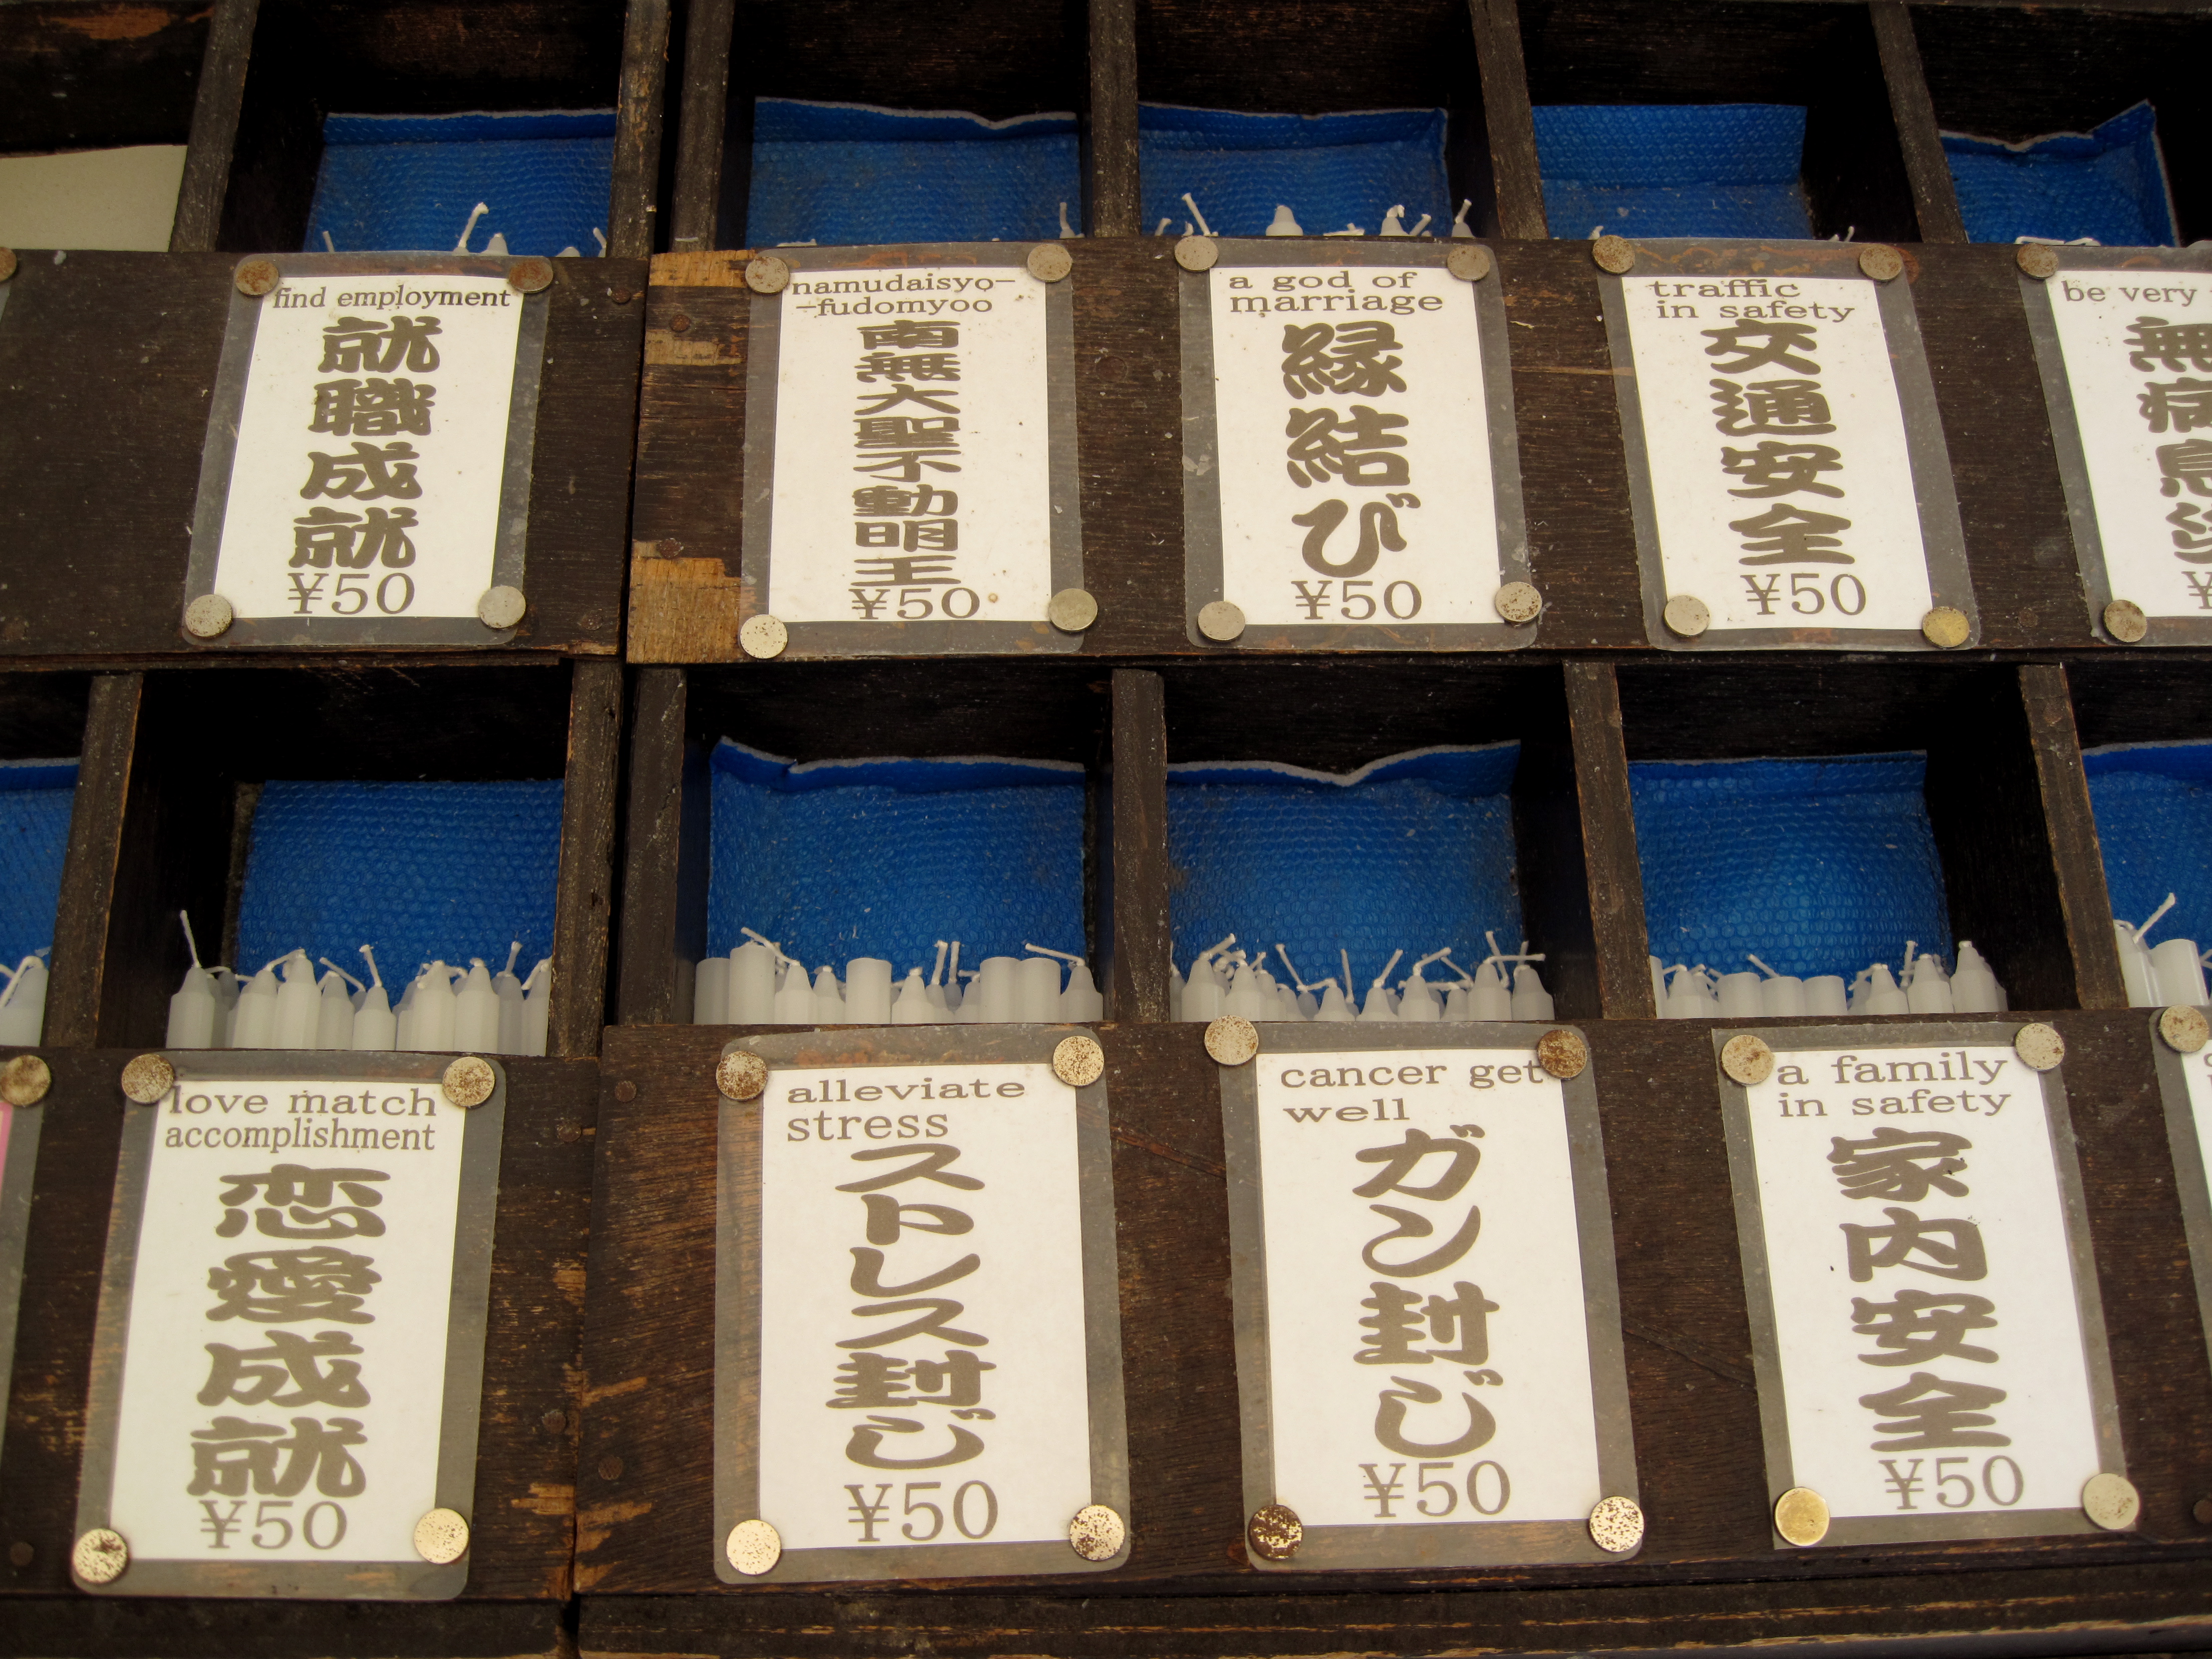
japan, personal computer hardware